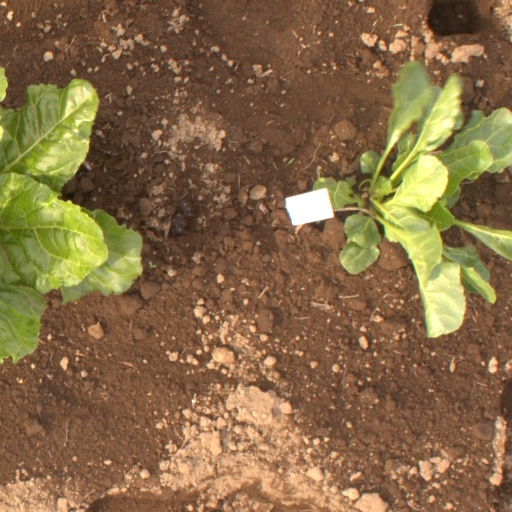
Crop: sugar beet